Rudolf Boehm

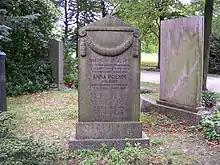
Gravesite of Boehm at the Südfriedhof in Leipzig.

His main research dealt with the pharmacological and toxicological properties of substances of plant origin and their effect(s) on the animal organism. He conducted extensive studies on the actions of digitalis, muscarine (a product of certain mushrooms), choline and curare. In 1895 he classified curare into three groups; "calabash curares" (usually taken from the family Loganiaceae, "Strychnos" species), "tubo curares" (derived from the family Menispermaceae) and "pot curares" (mixed Menispermaceae and Loganiaceae substances). He also performed significant research of carbohydrate metabolism.